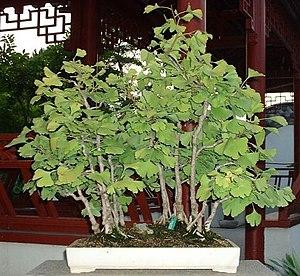
Le bonsaï ou bonzaï, culture miniaturisante de végétaux, est un art traditionnel japonais dérivé de l'art originaire chinois du penjing. Cette pratique se retrouve également dans les cultures d'autres pays de cette région du monde comme le Vietnam ou la Corée sous l'influence chinoise.